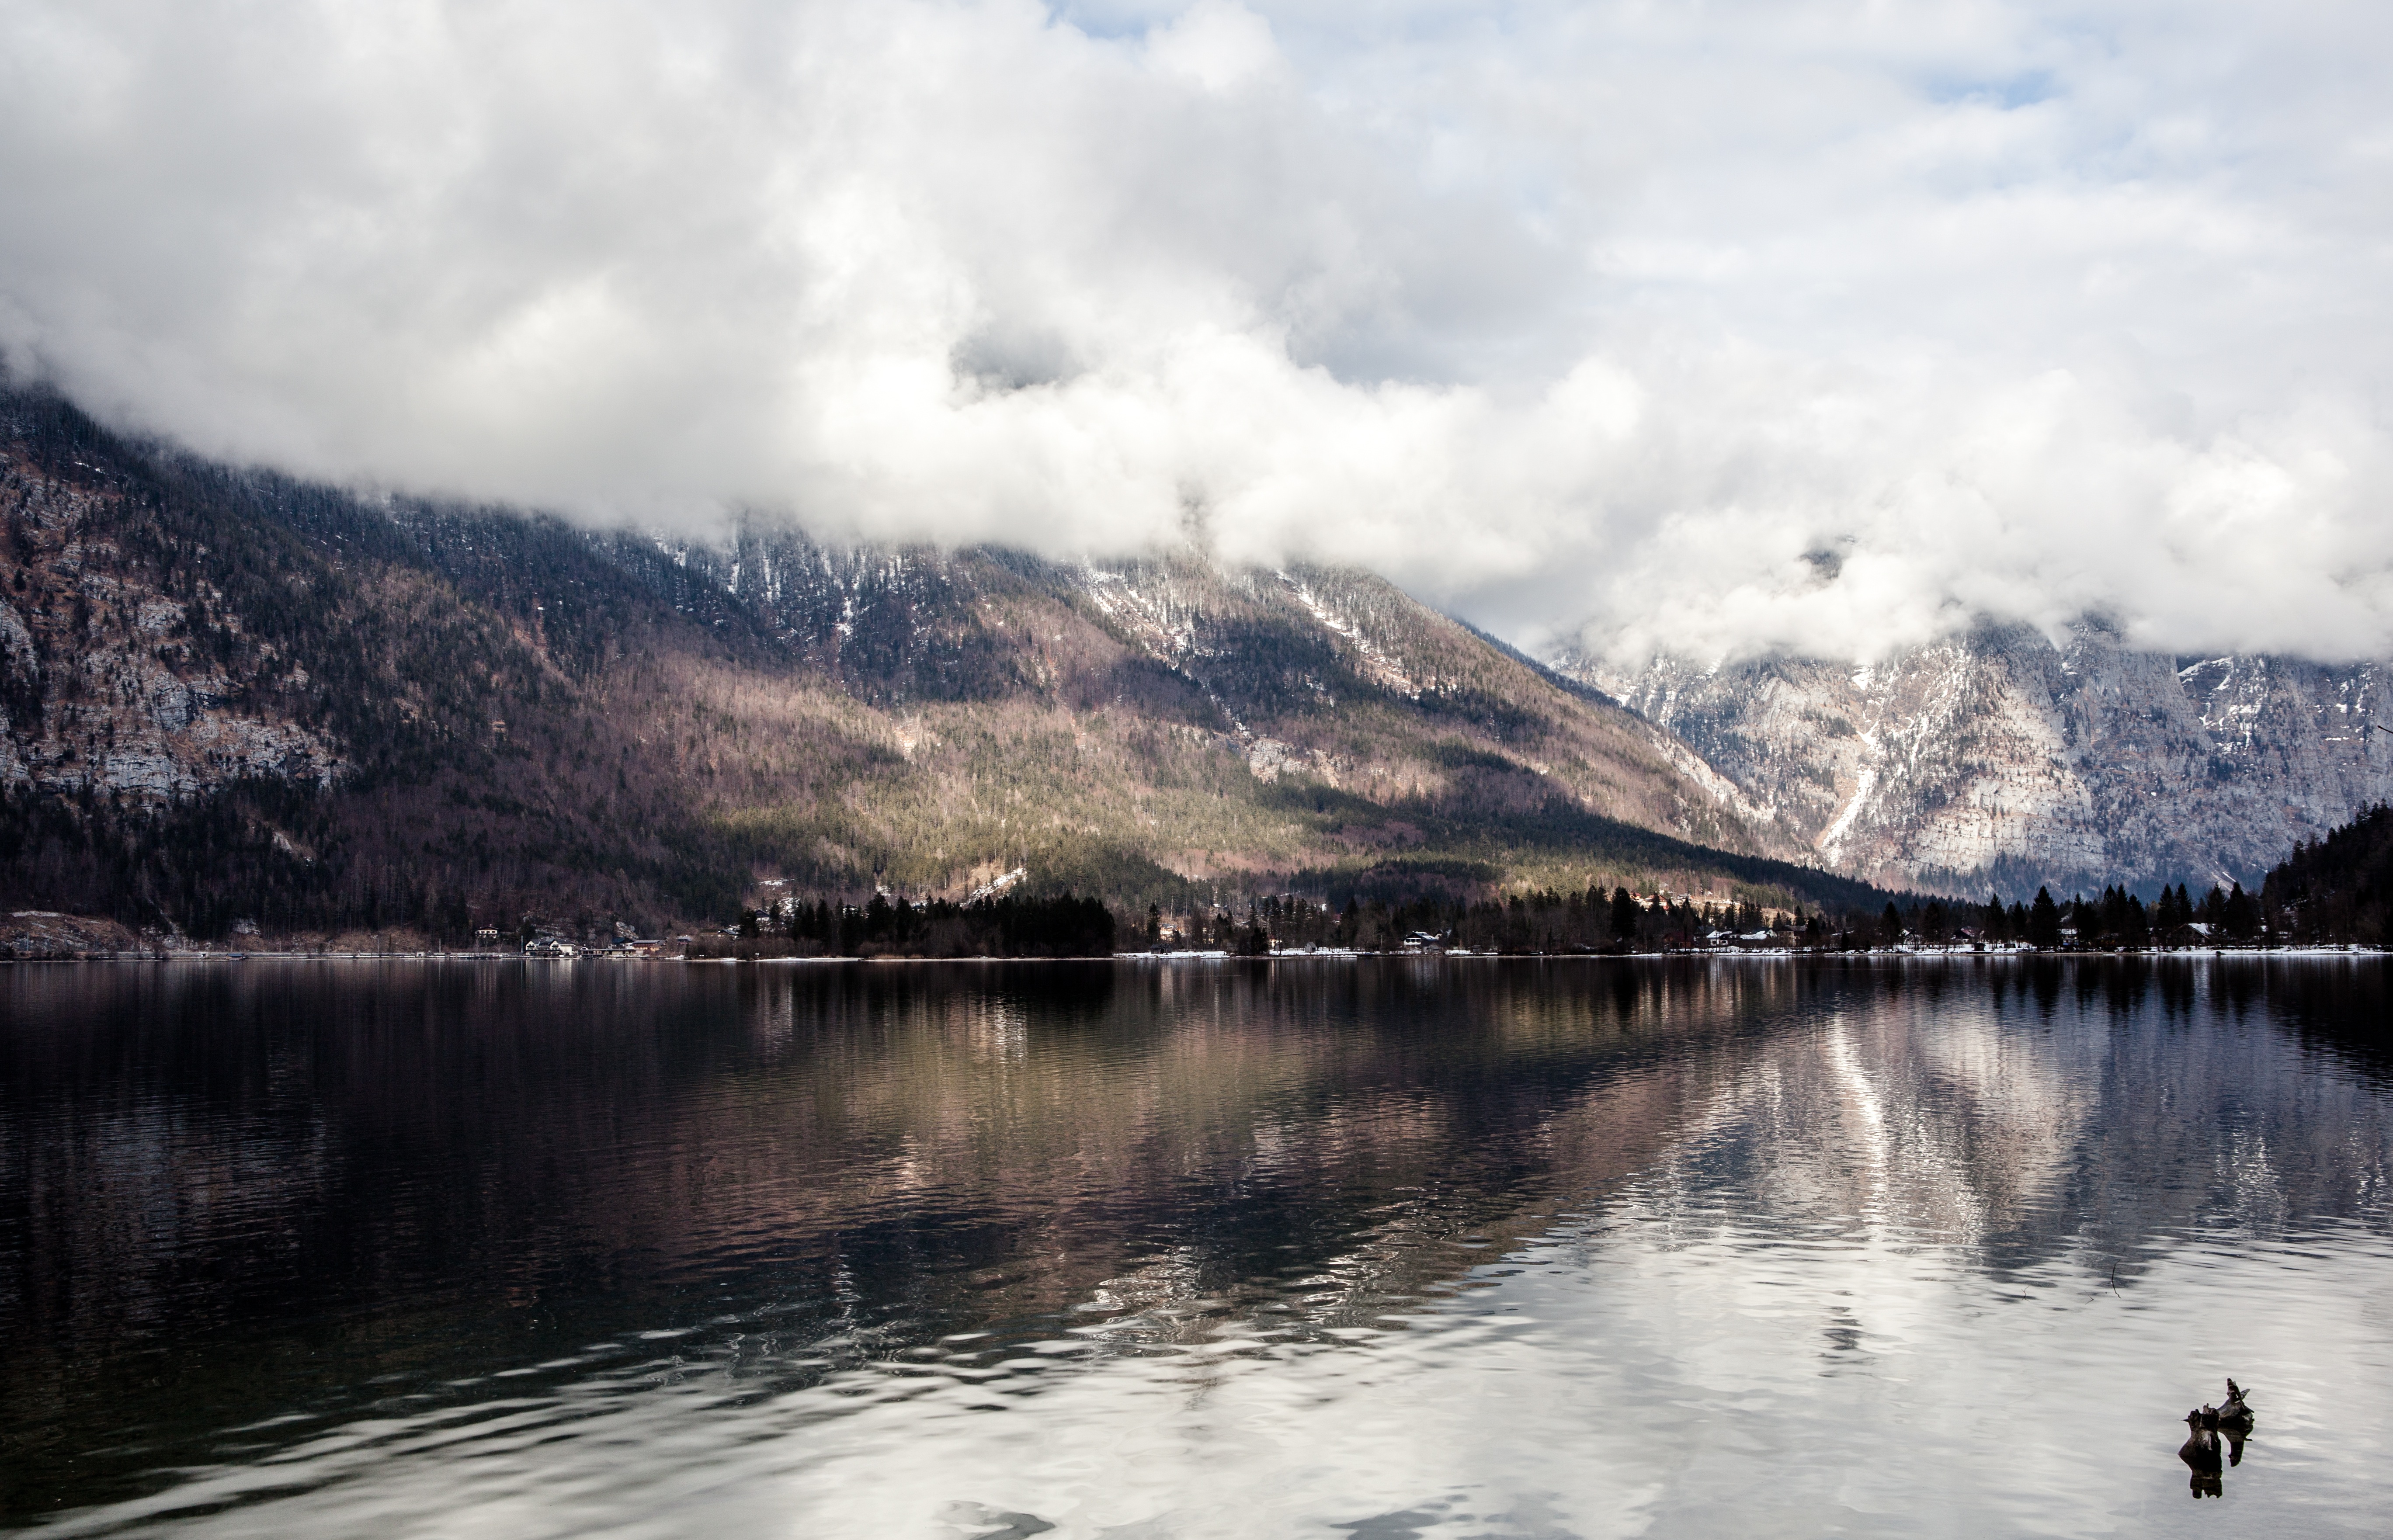
landscape, water, nature, wilderness, mountain, snow, winter, cloud, morning, lake, river, mountain range, reflection, weather, fjord, reservoir, season, body of water, austria, loch, landform, hallstatt, atmospheric phenomenon, mountainous landforms